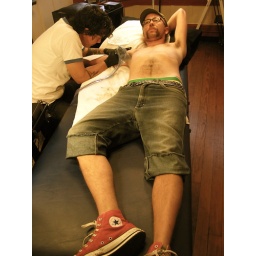
ship in a bottle